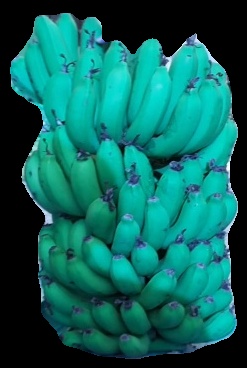
Variety: pachbale
Grade: grade2